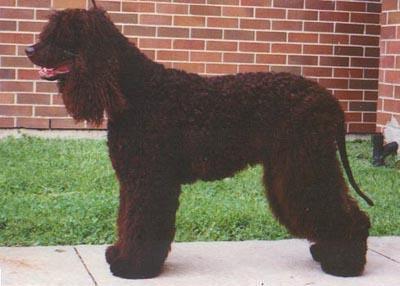
Irish_water_spaniel